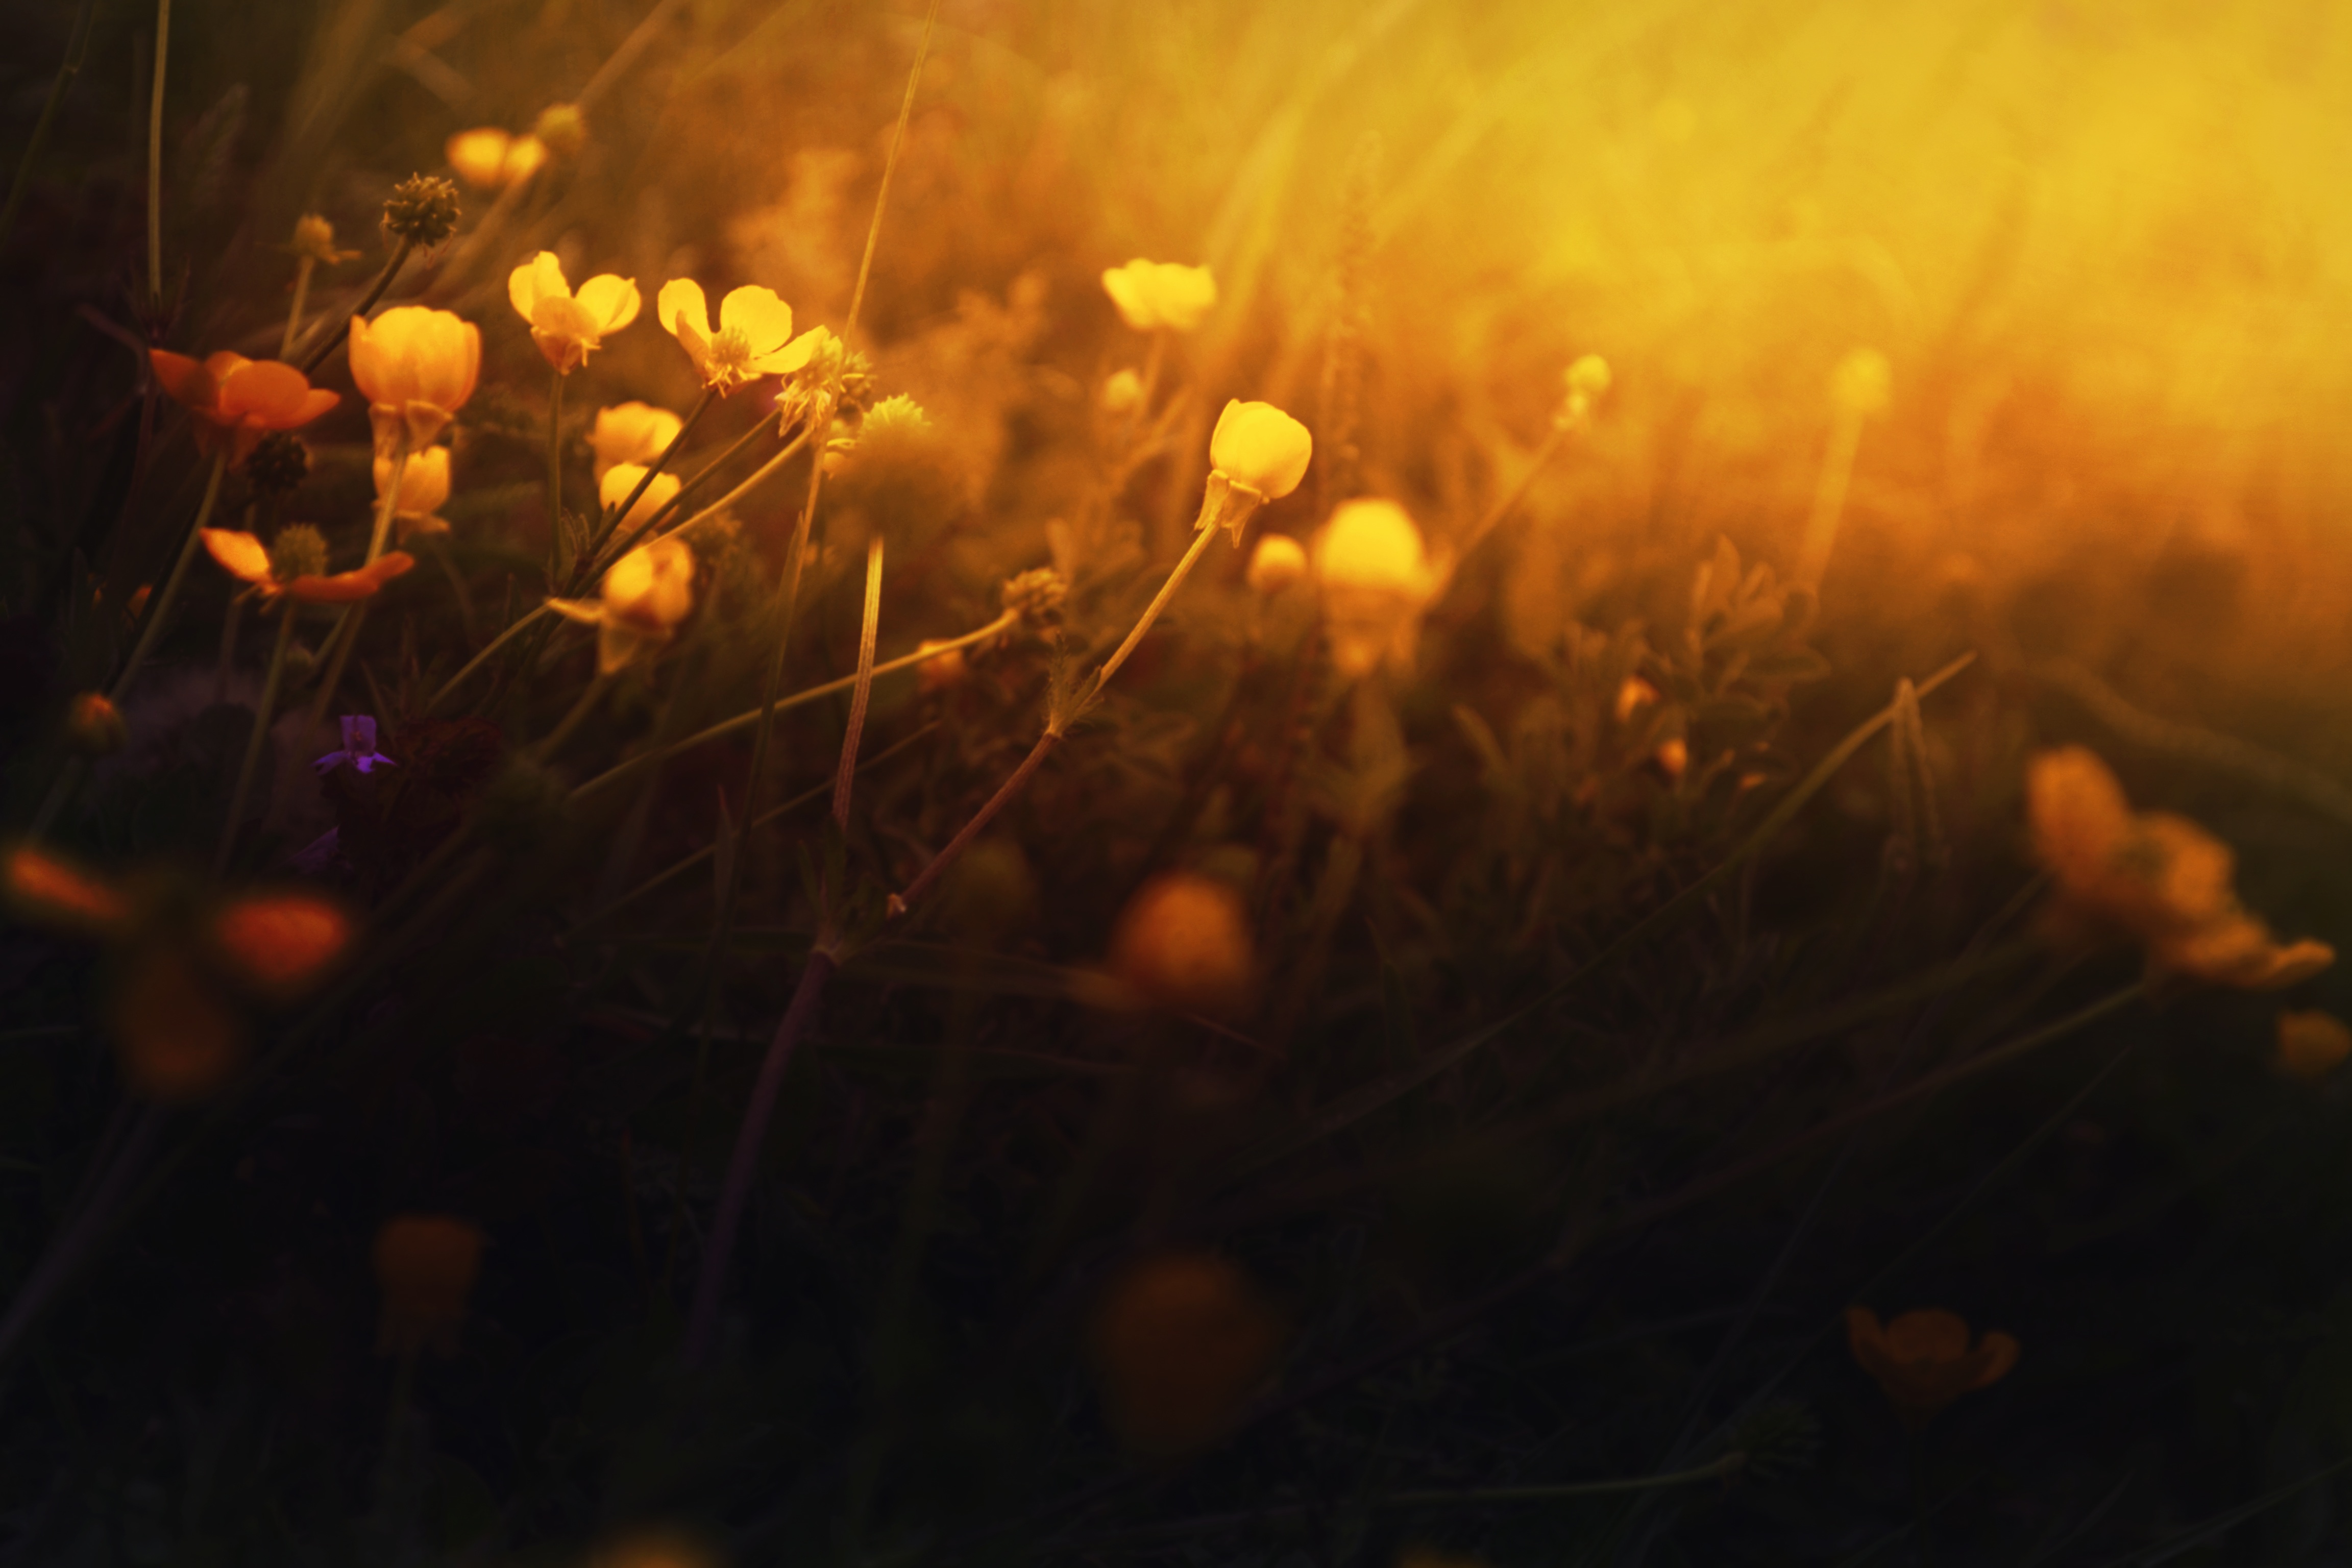
light, sunlight, morning, leaf, flower, evening, autumn, flame, fire, darkness, yellow, macro photography